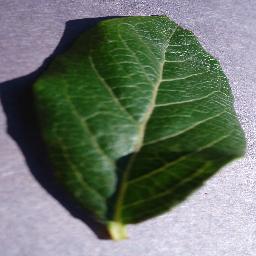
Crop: blueberry
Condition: healthy